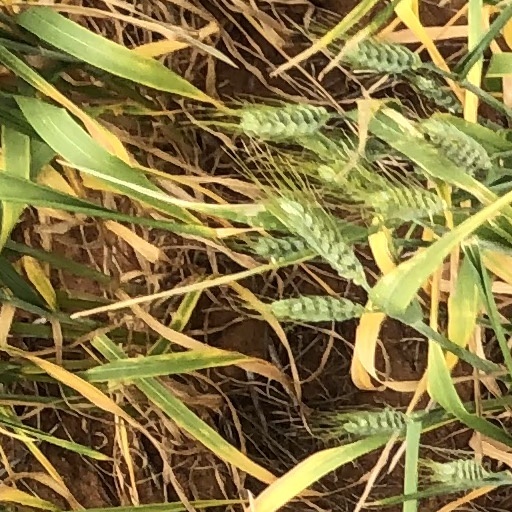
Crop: wheat